South African Class 8E

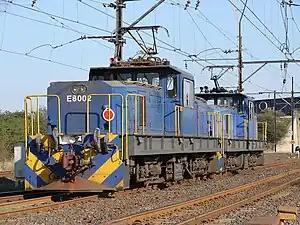
No. E8002 at Mandini, KwaZulu-Natal, 13 August 2007

The South African Railways Class 8E of 1983 is an electric locomotive.